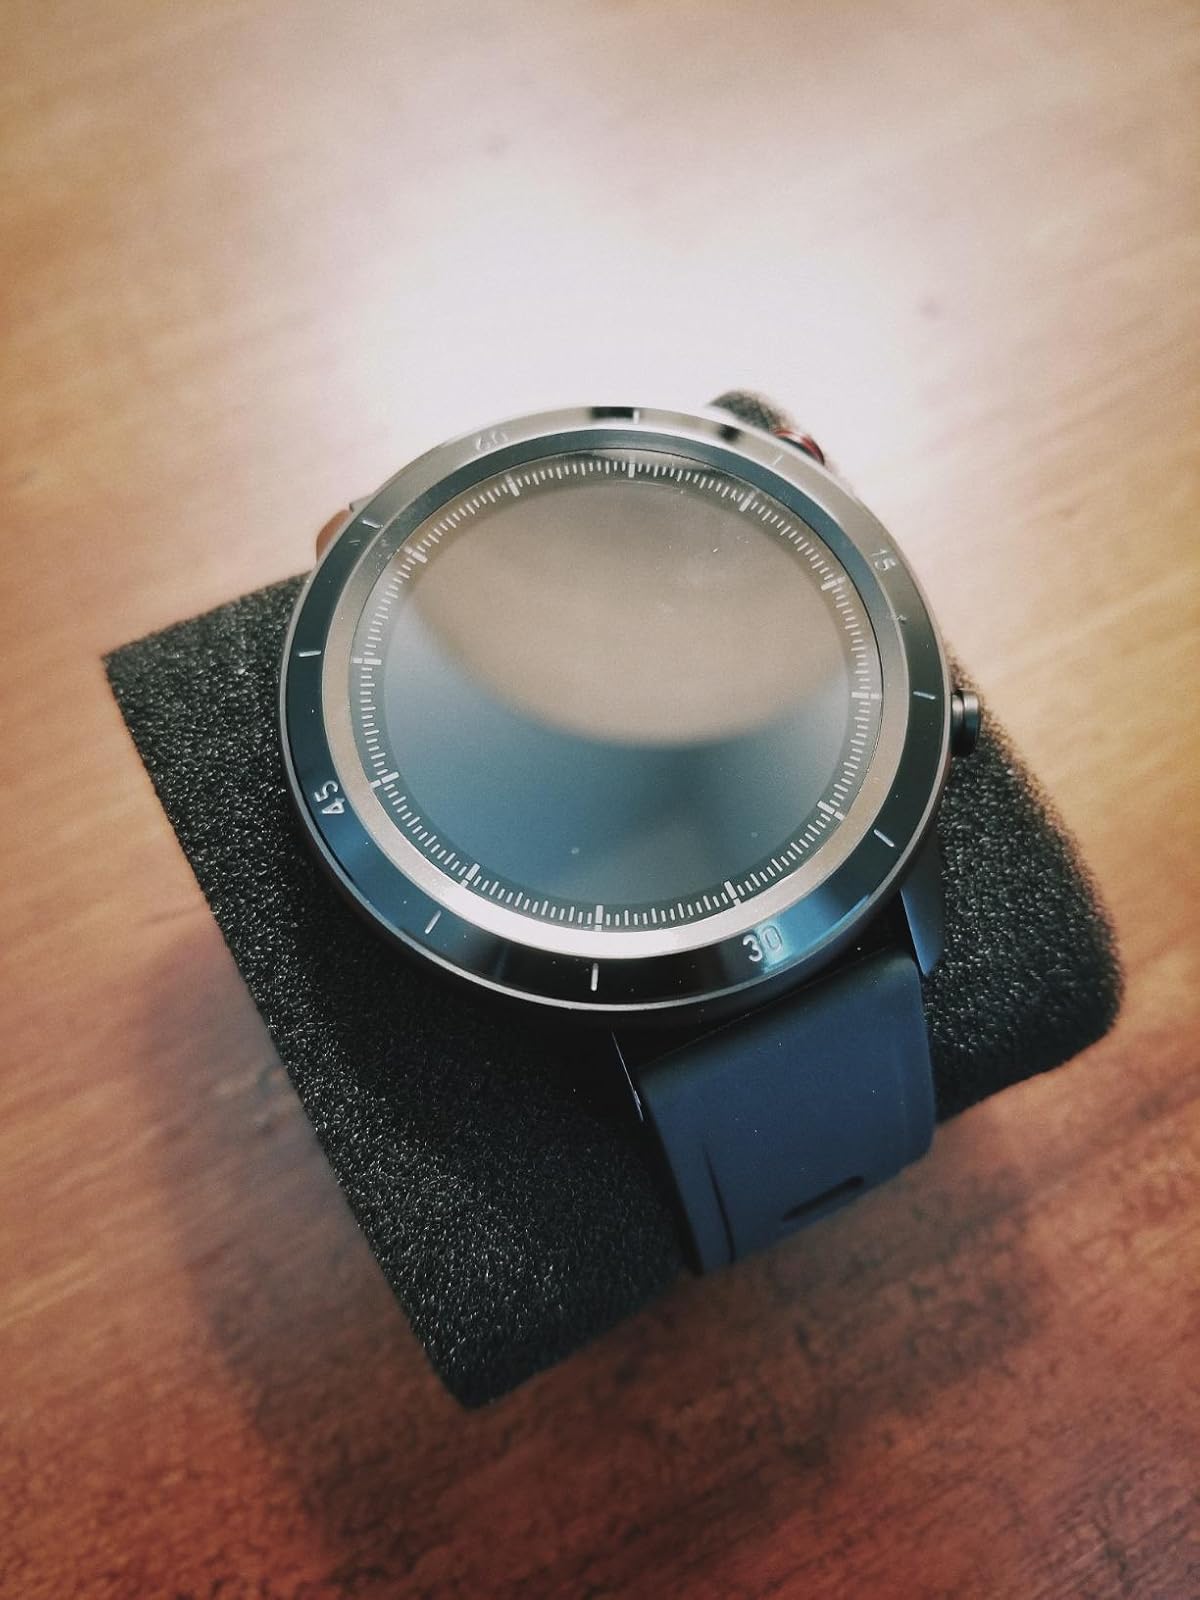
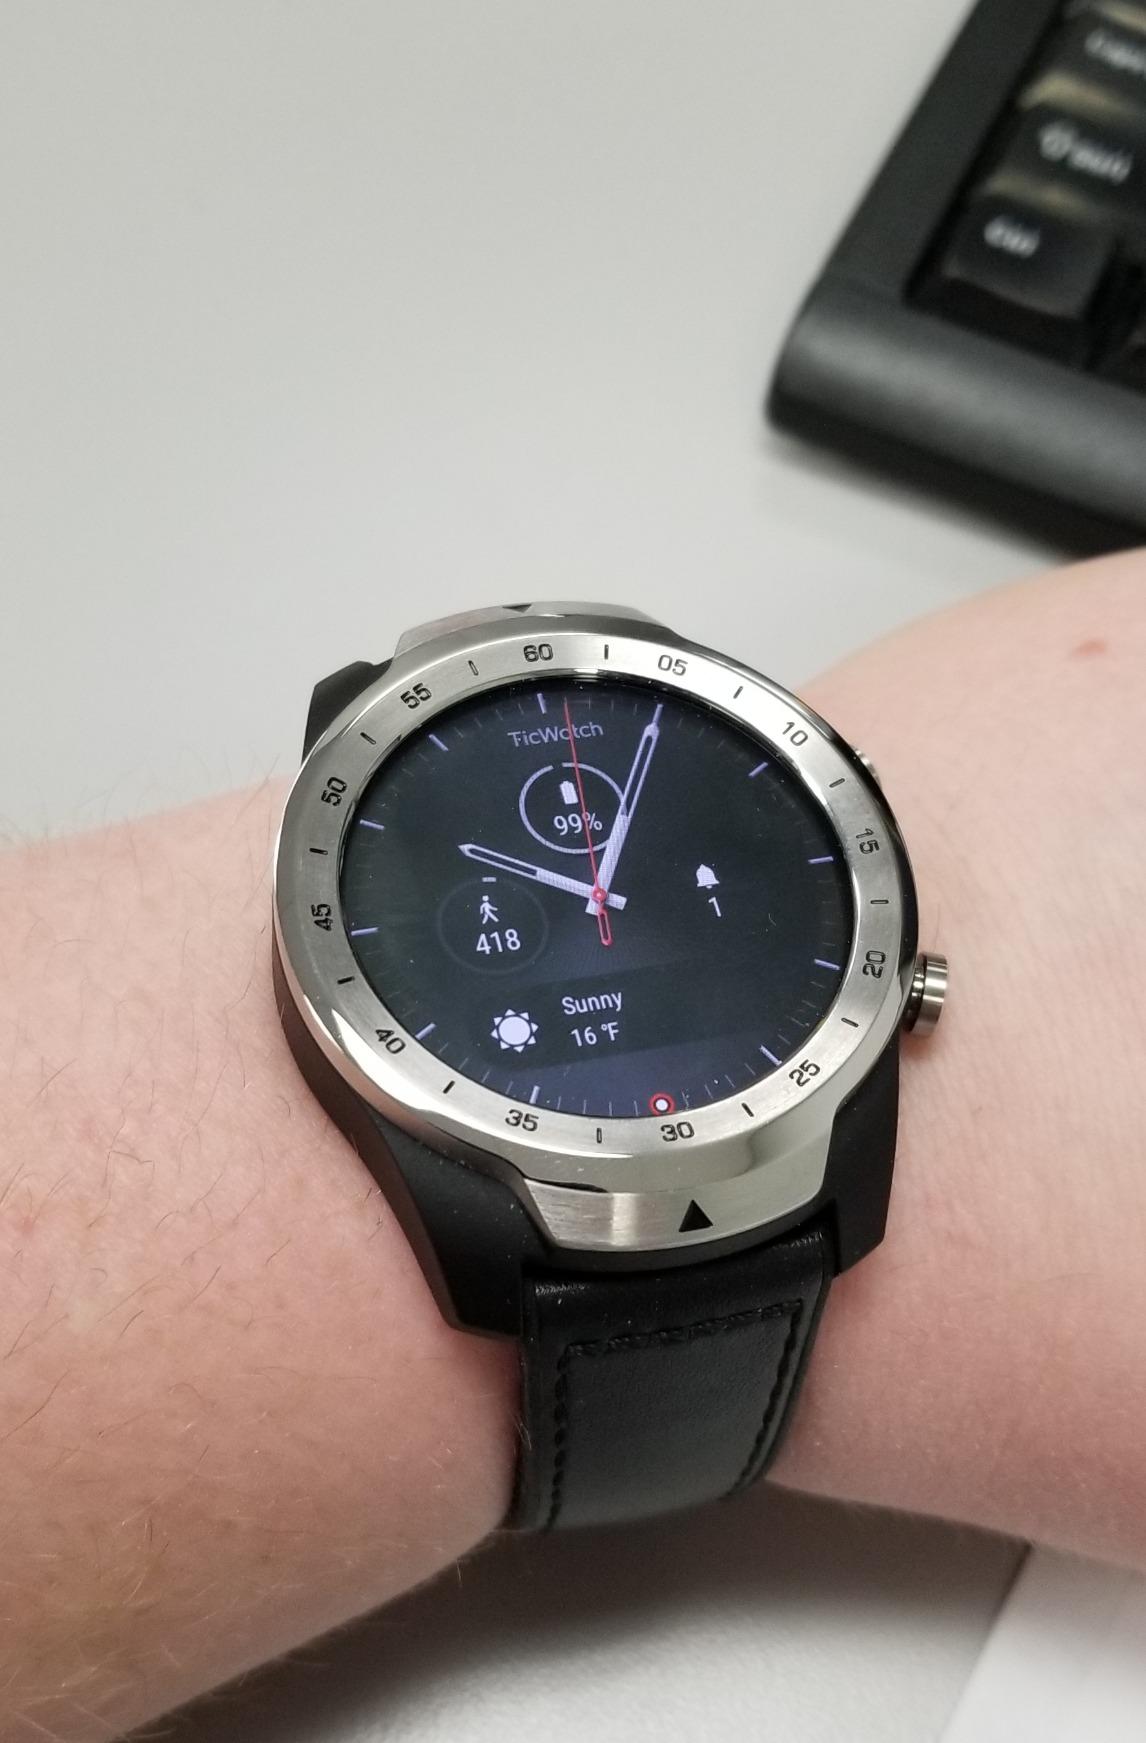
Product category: smartwatch
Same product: no